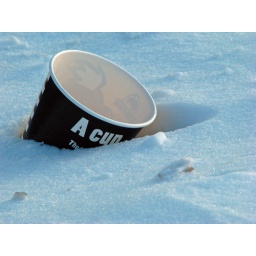
A paper cup in the snow.'Nuff said.